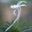
Label: orchid